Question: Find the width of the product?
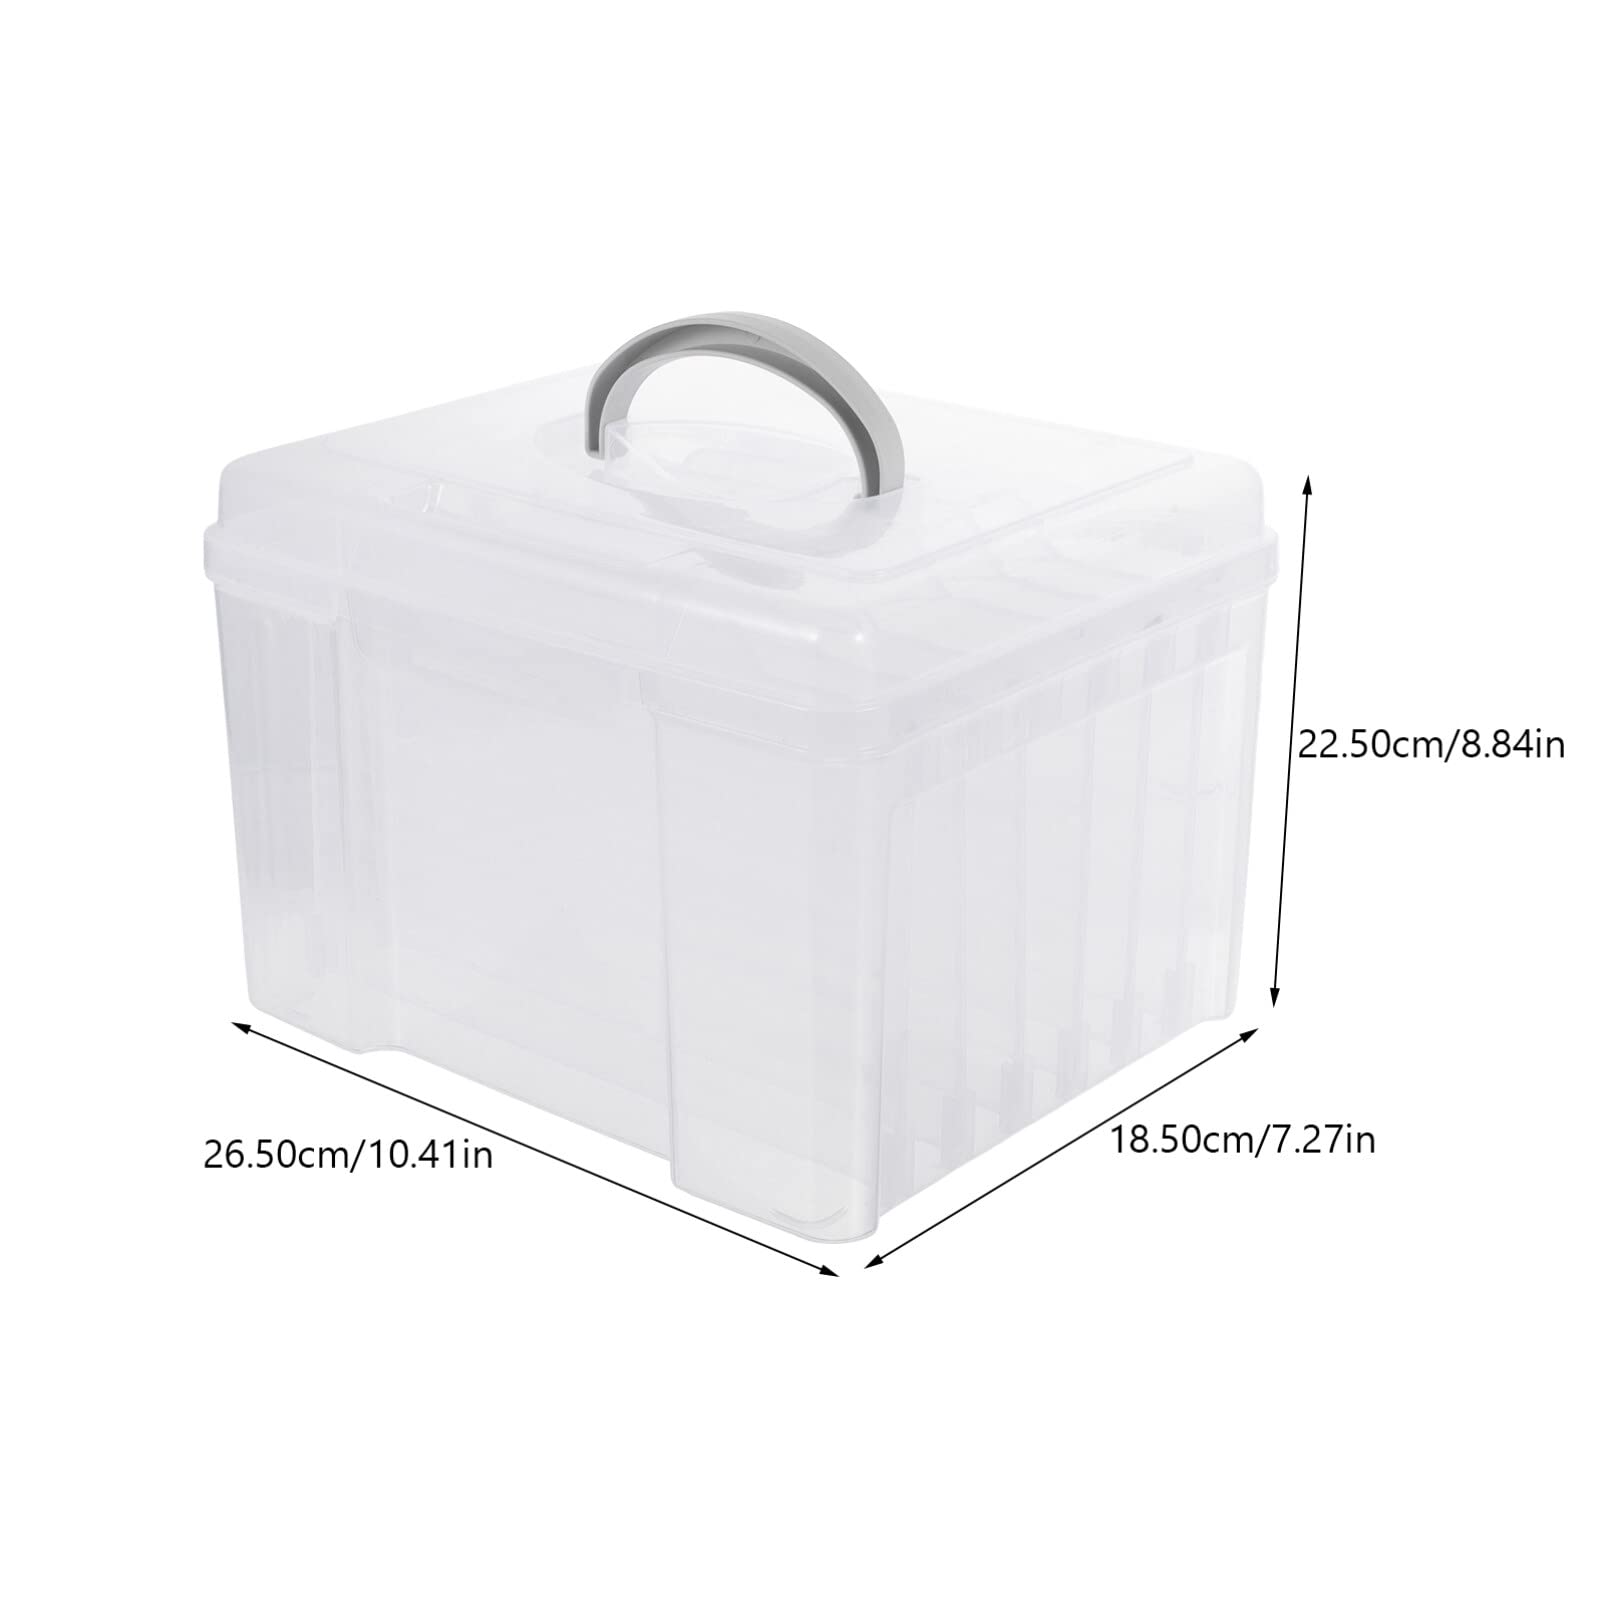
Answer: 18.5 centimetre